Rolf Lauter

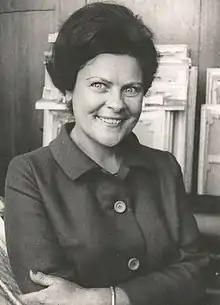
Mother Margarete Lauter 1967

Lauter already worked during high school at Johann-Sebastian-Bach Gymnasium (1963–1970) as Assistant Curator and from 1972 to 1984 during his studies as Curator of Exhibitions in the Galerie Margarete Lauter in Mannheim. From 1972 he studied art history, classical archeology, Christian archeology, Romance languages, and literature and philosophy at the Heidelberg University and University of Göttingen. With Prof. Peter Anselm Riedl in Heidelberg, he received his Ph.D. in 1984 on “Variable Sculpture in 20th Century”.